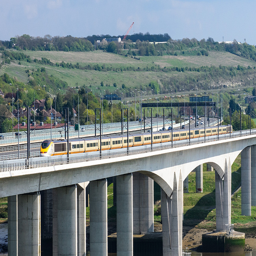
A passenger train traveling across a large bridge spanning over a river.
A long, yellow train travels over a bridge.
A n overpass for trains next to a highway
A yellow and white train going across a large white bridge.
Train crossing a bridge with hills and grass in the background